Enoch Arden

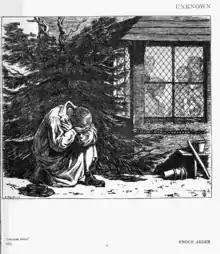
Illustration for "Enoch Arden" in "The Leisure Hour" (1864)

Enoch Arden is a narrative poem by Alfred, Lord Tennyson, published in 1864 during his tenure as British poet laureate. The story on which it was based was allegedly provided to Tennyson by Thomas Woolner. The poem lends its name to a principle in law that after being missing for a certain number of years (typically seven) a person may be declared dead for purposes of remarriage and inheritance of their survivors.